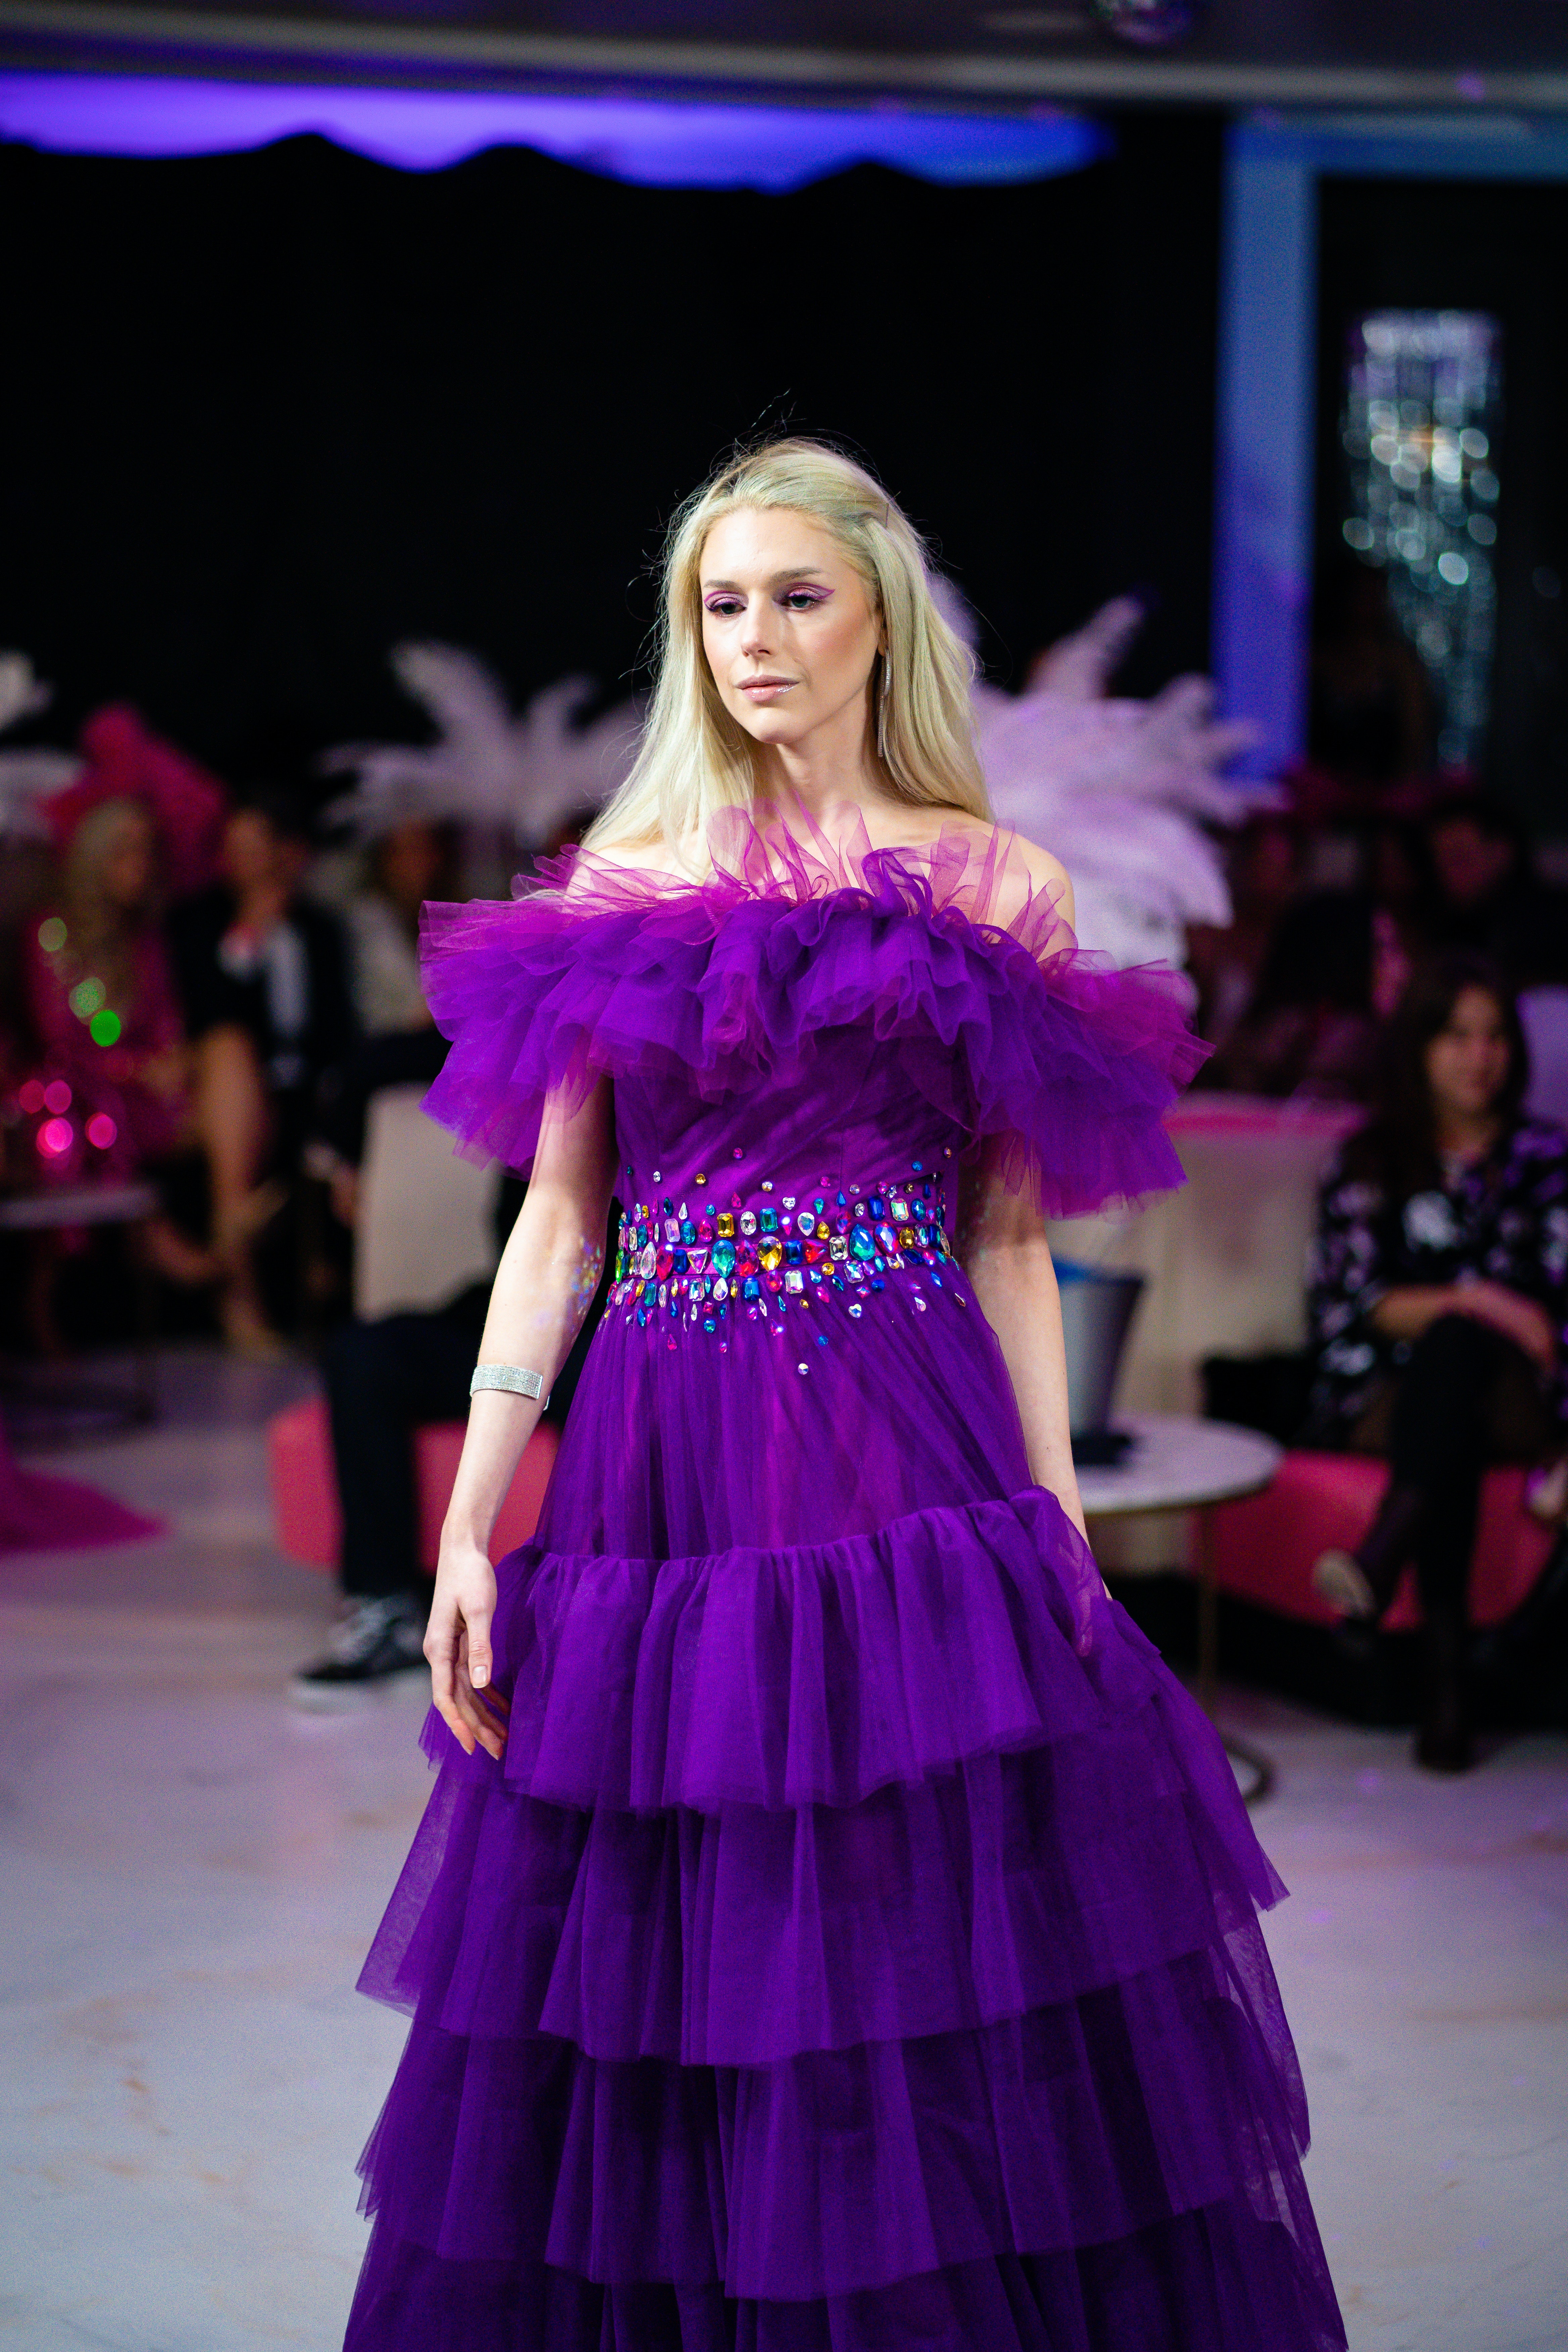
woman, purple, One piece garment, dress, smile, pink, violet, fashion design, entertainment, flooring, gown, fashion model, performing arts, magenta, electric blue, long hair, fun, event, formal wear, makeover, haute couture, day dress, waist, fashion show, public event, happy, dancer, costume, thigh, cocktail dress, carpet, performance, competition, belt, recreation, performance art, necklace, photo shoot